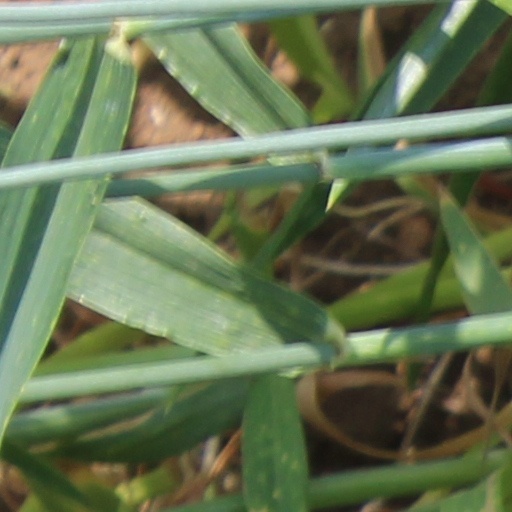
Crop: wheat